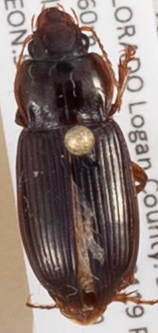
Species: Amara carinata
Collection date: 2014-06-24
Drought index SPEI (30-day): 0.71
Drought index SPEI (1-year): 0.54
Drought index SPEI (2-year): -1.01